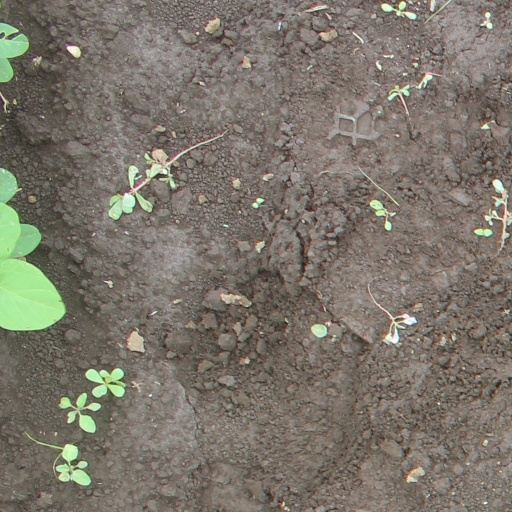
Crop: soybean